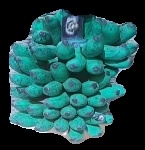
Variety: elakki-bale
Grade: grade3